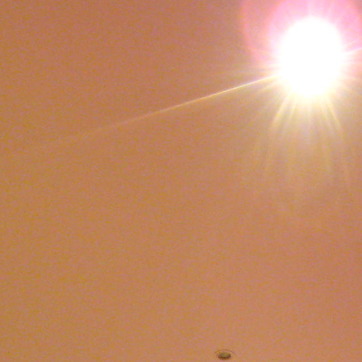
Material: painted